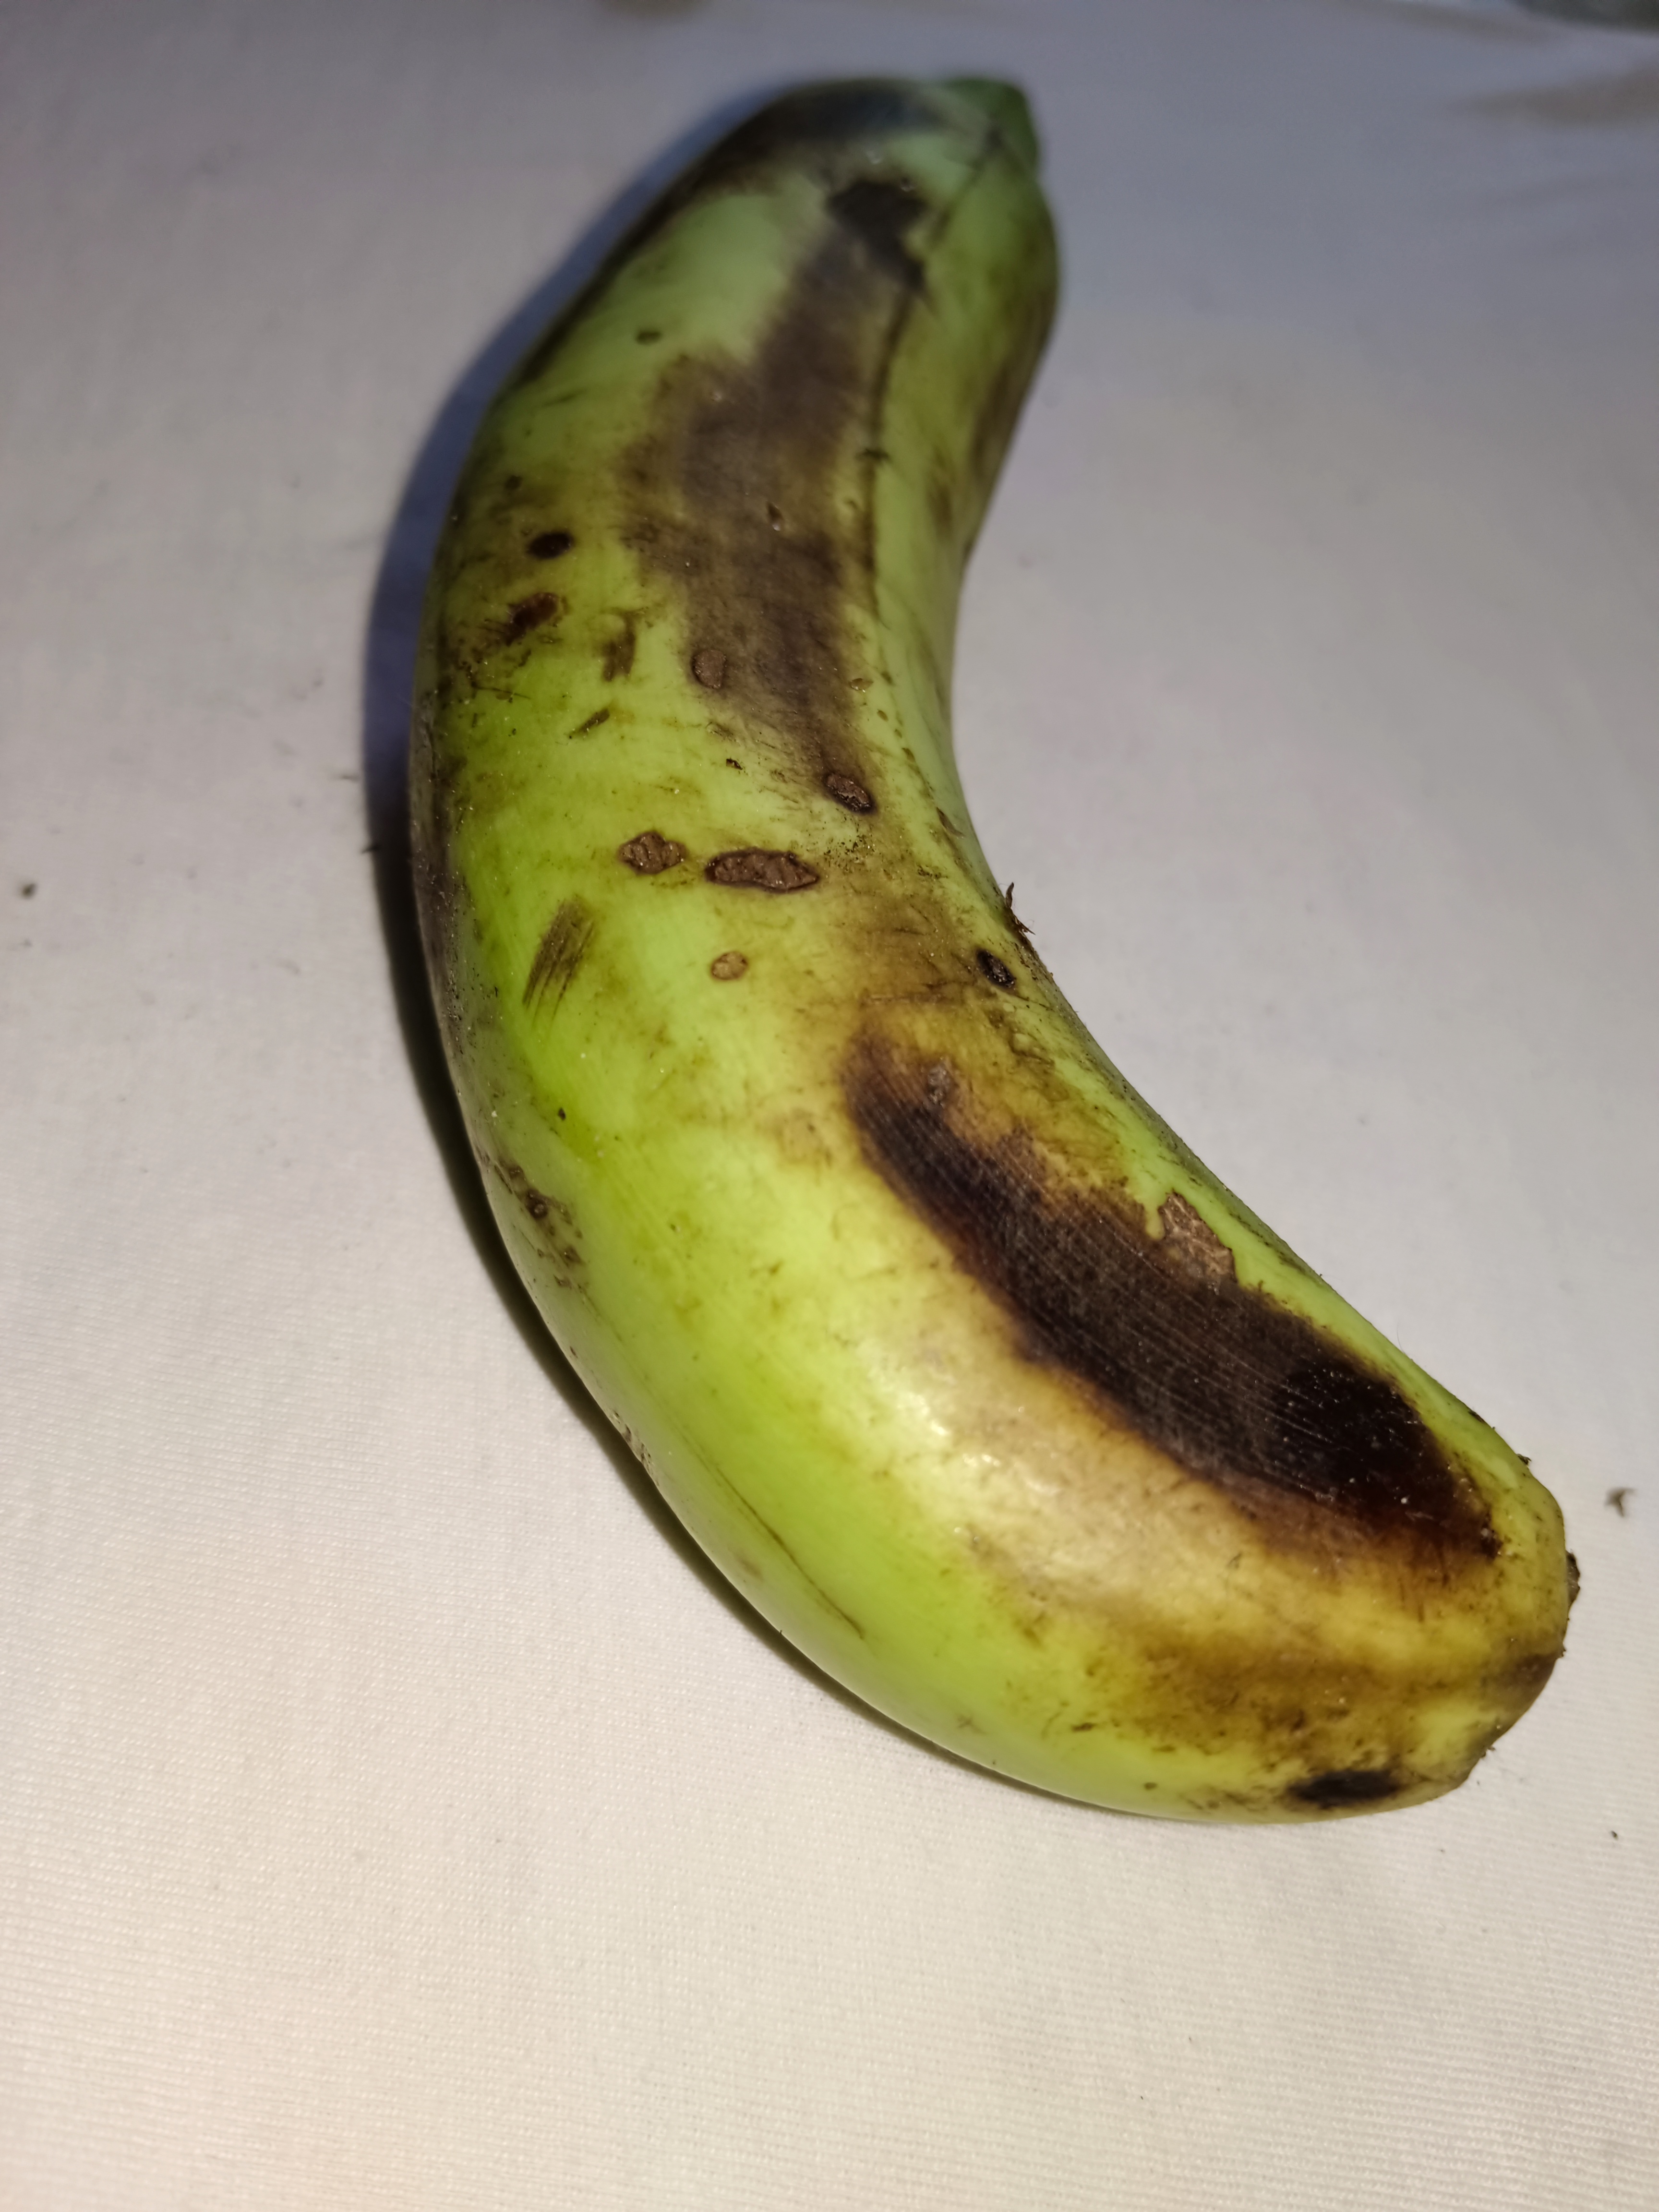
Banana variety: Shagor